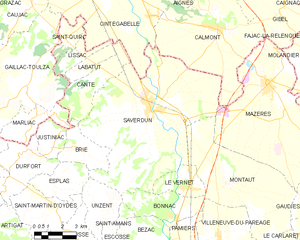
Carte des communes françaises: Saverdun
Saverdun est une commune française située dans le département de l'Ariège, en région Occitanie.